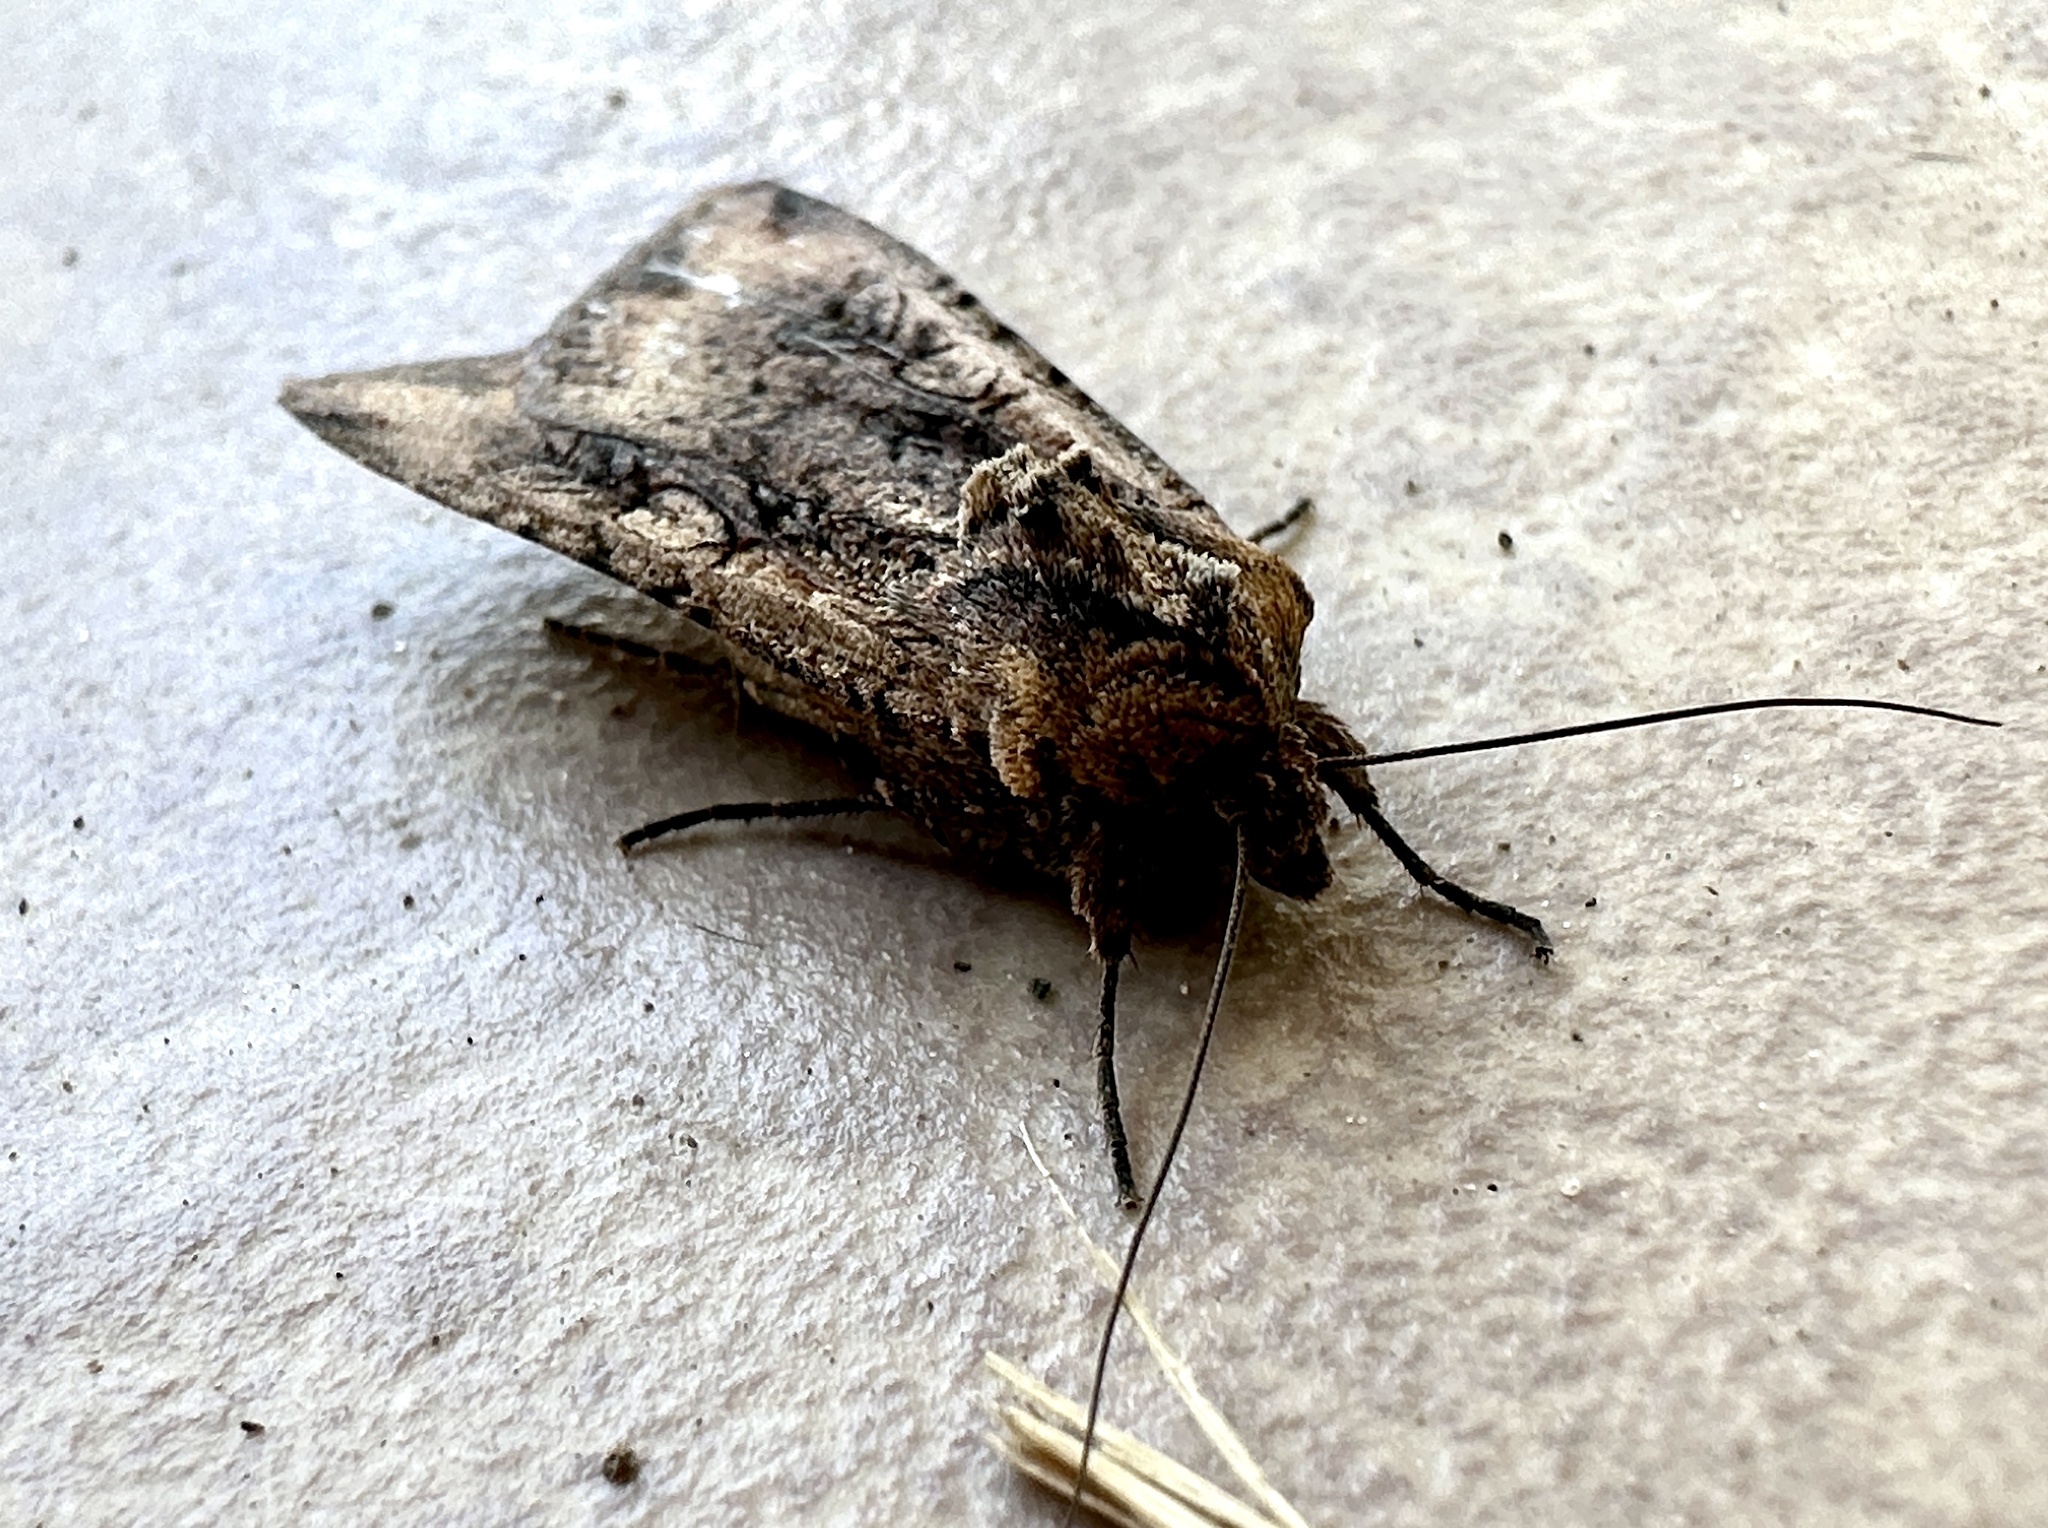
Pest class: cutworms